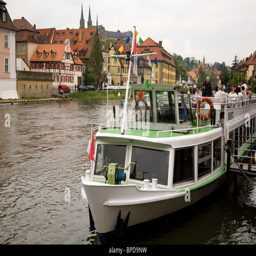
a cruise ship fills with passengers about to take a trip along river